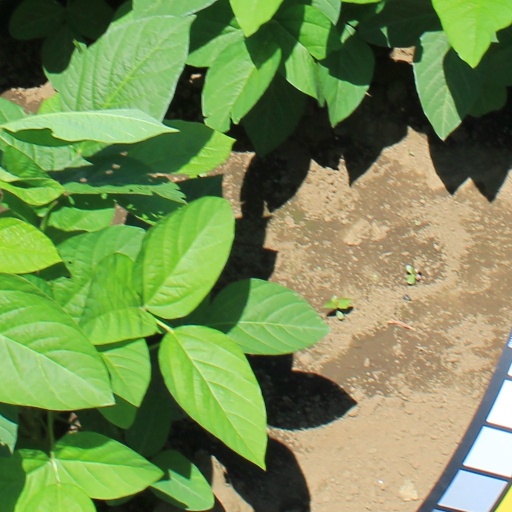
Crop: soybean